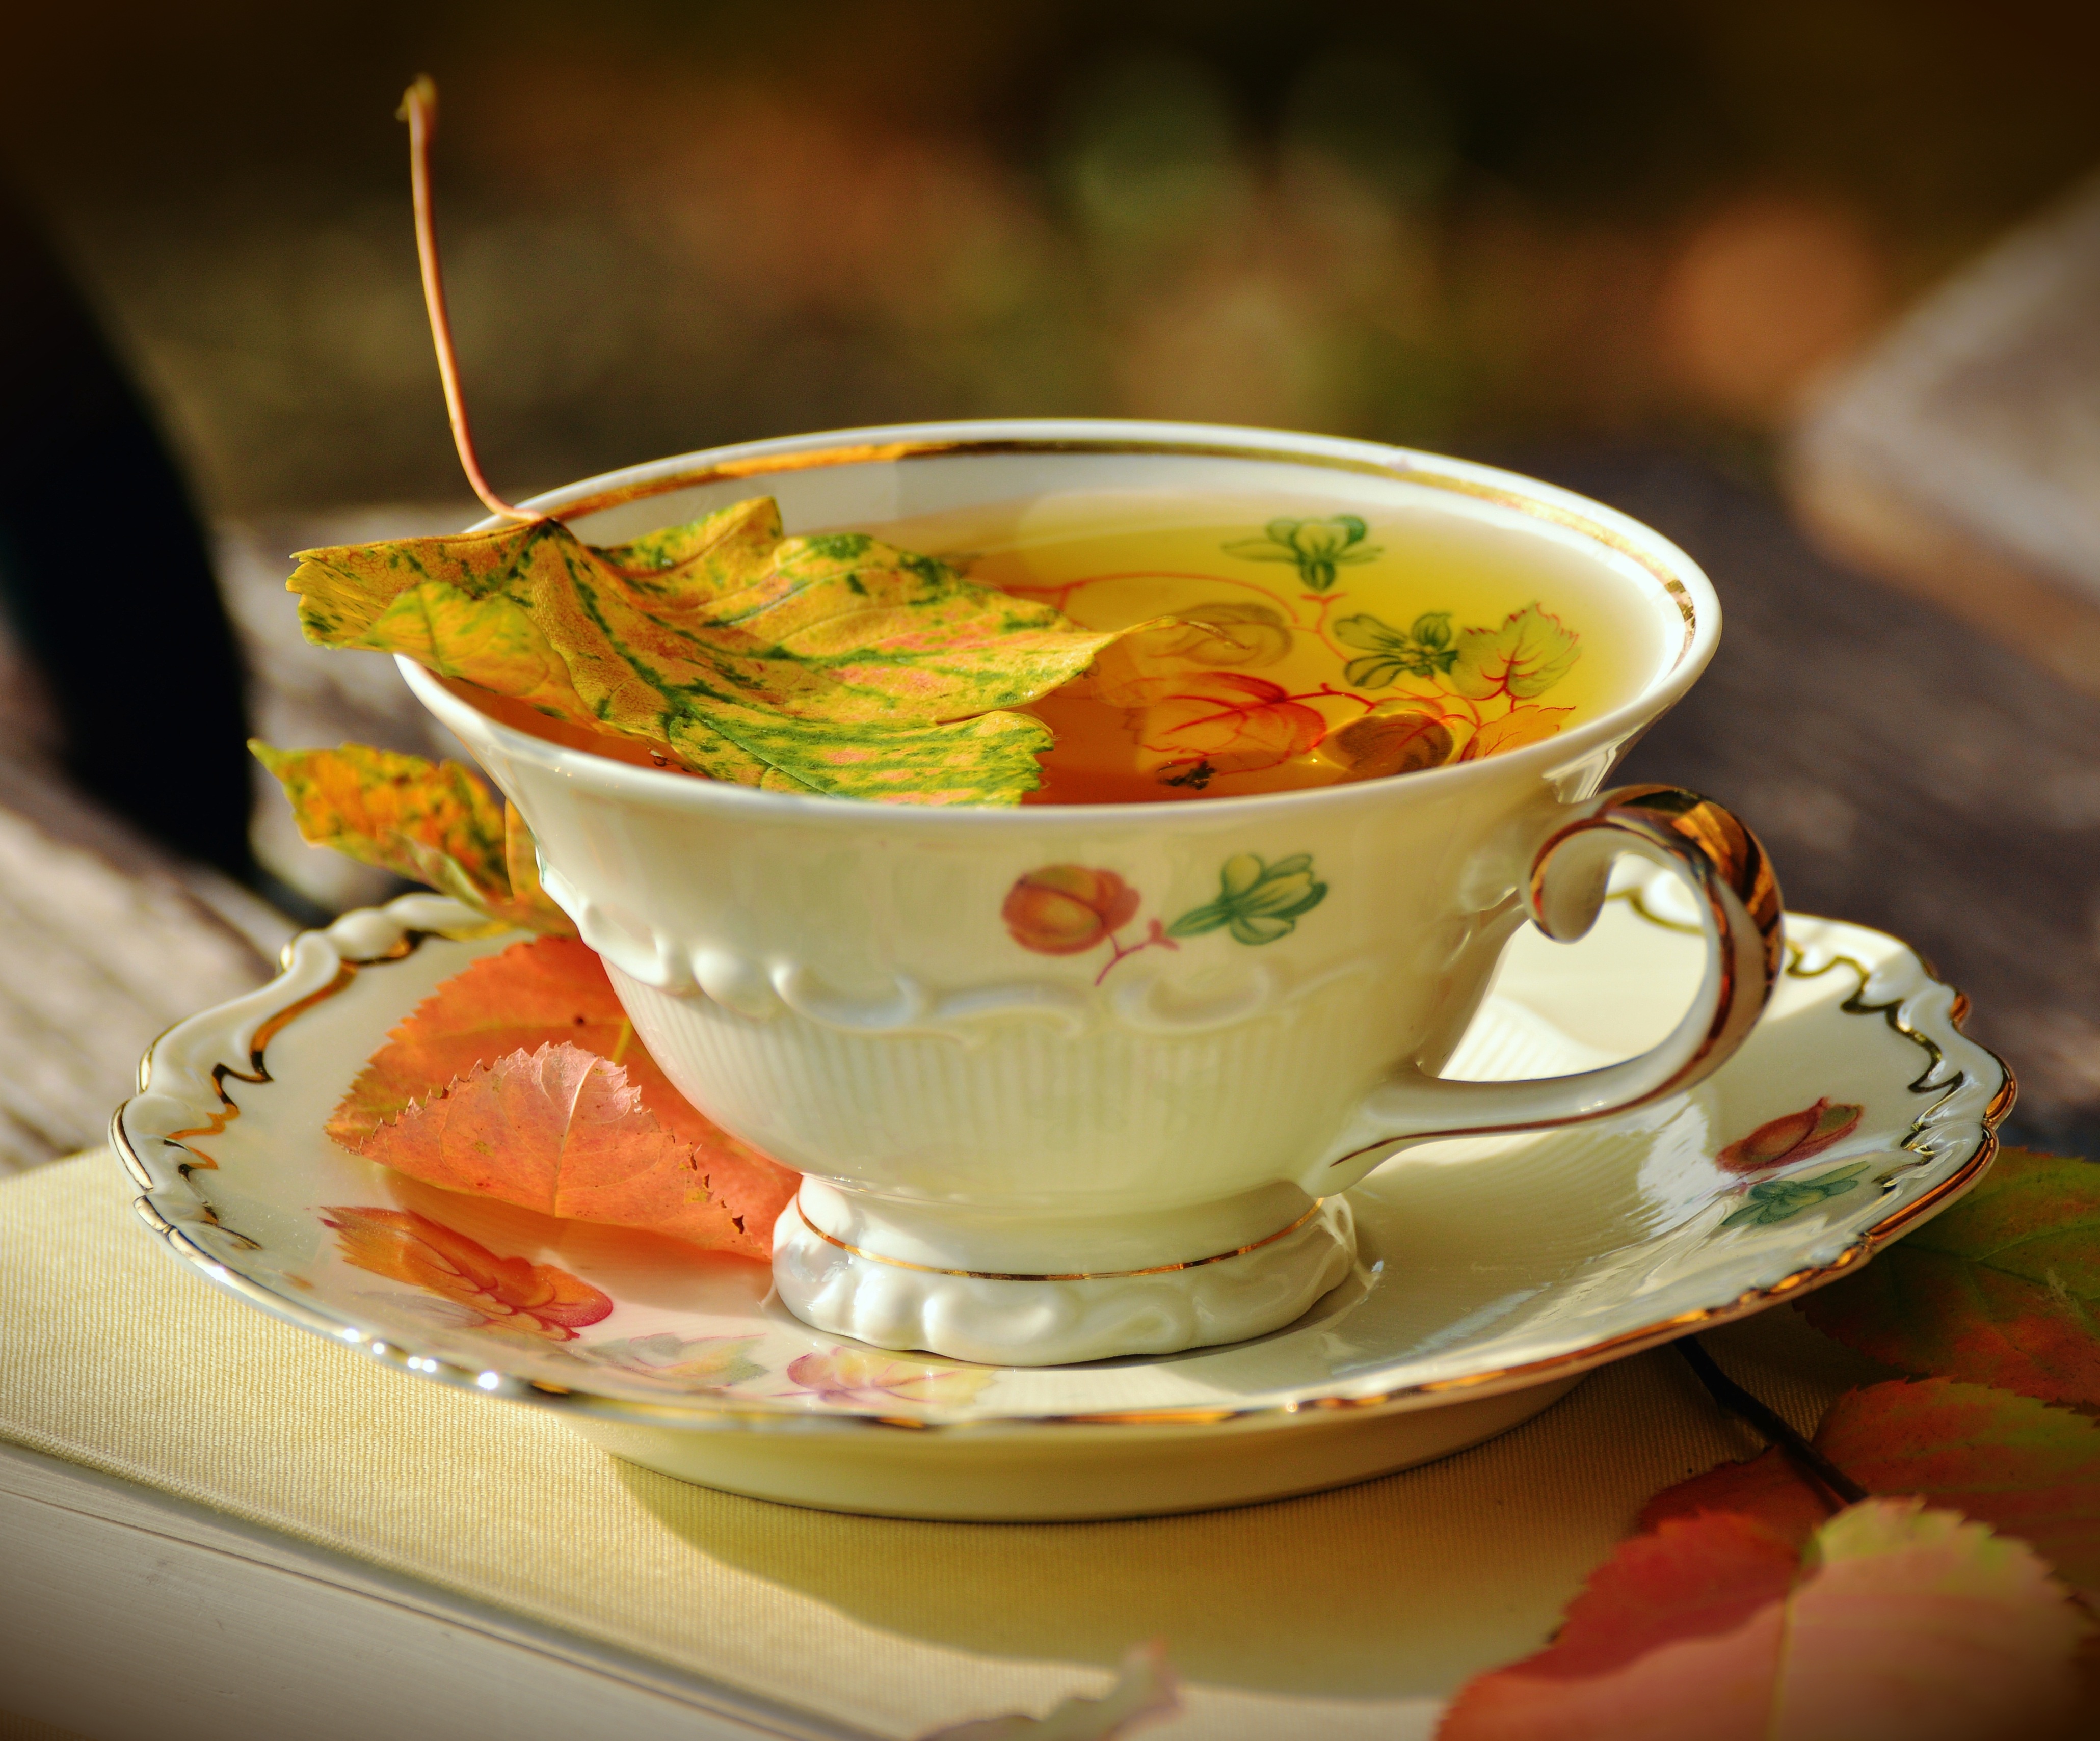
book, dish, meal, food, produce, autumn, garden, breakfast, cuisine, soup, tableware, teacup, break, tee, porcelain, teatime, fall leaves, autumn colours, builds